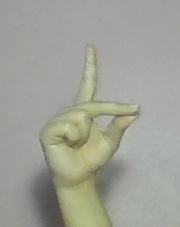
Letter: ta